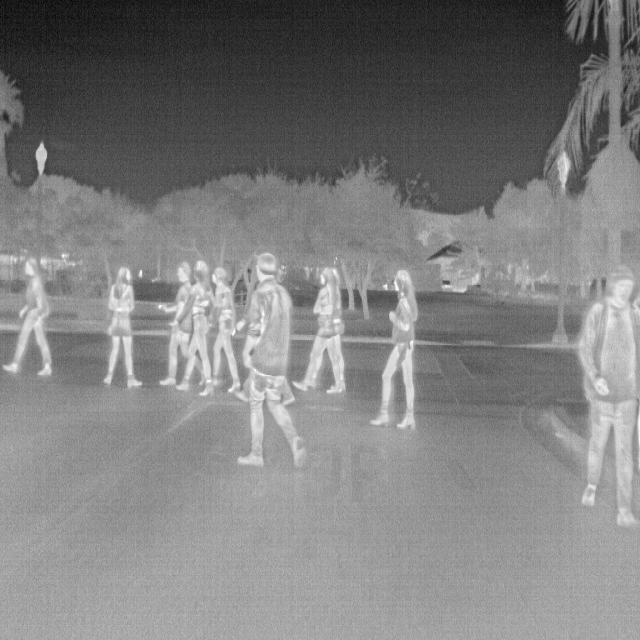
Detected objects:
label: person
label: person
label: person
label: person
label: person
label: person
label: person
label: person
label: person